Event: Nepal Earthquake
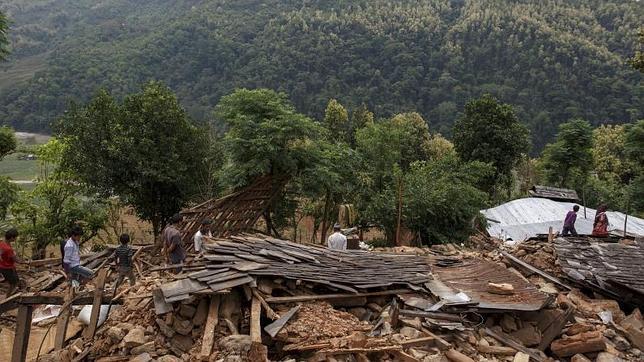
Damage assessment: damage